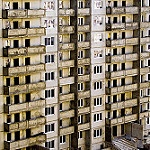
Scene: Outdoor